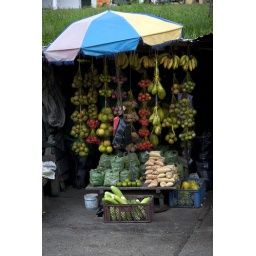
Amazonian fruits for sale at a market in Leticia, Colombia (part of the Colombian Amazon).